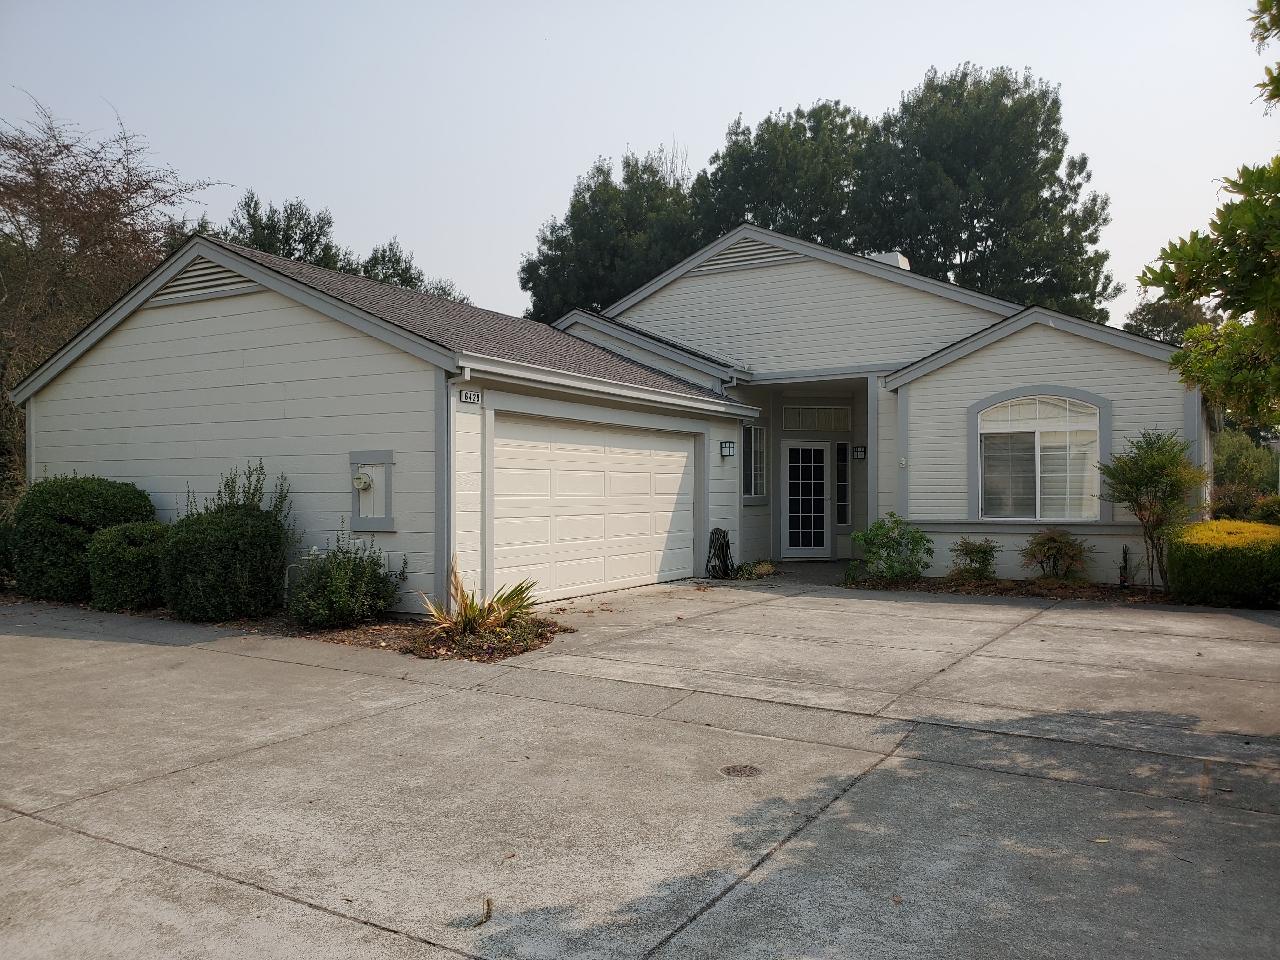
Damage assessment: no_damage